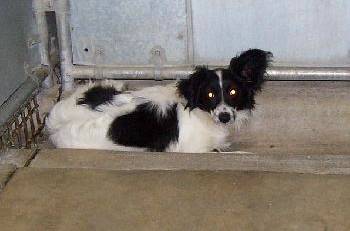
Label: dog